Confederation Bridge

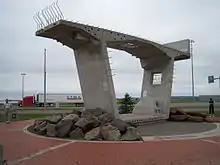
Bridge segment on display.

Discussion of a fixed link can be traced to George Howlan, who called for construction of a railway tunnel beneath Abegweit Passage at the same time as the Prince Edward Island Railway was being built across the province in the 1870s. Howlan also raised the issue as a member of the provincial Legislative Assembly, and in 1891, as a Senator and member of a delegation to meetings on the subject, conducted at the British Parliament. The idea lost favour following his death in 1901.